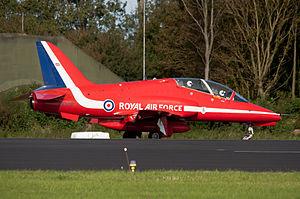
Royal Air Force Scampton ou RAF Scampton est une base de la Royal Air Force adjacente à la route A15, près du village de Scampton, dans le Lincolnshire, et à environ 10 kilomètres au nord-ouest du chef-lieu, Lincoln, en Angleterre. Le commandant actuel de la station est la commandant de l'escadre Joanne Campbell.